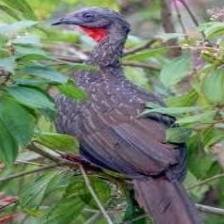
Species: BAND TAILED GUAN
Scientific name: PENELOPE ARGYROTIS